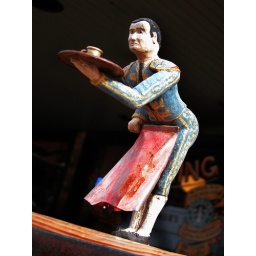
My wife took this. It was ontop of a sidewalk menu sign in the Stockyards near the White Elephant.